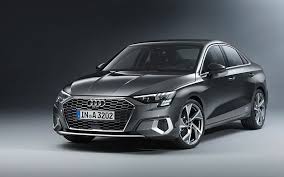
Label: noambulance